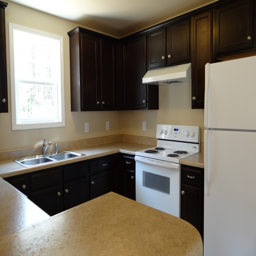
interior view of a completed home .